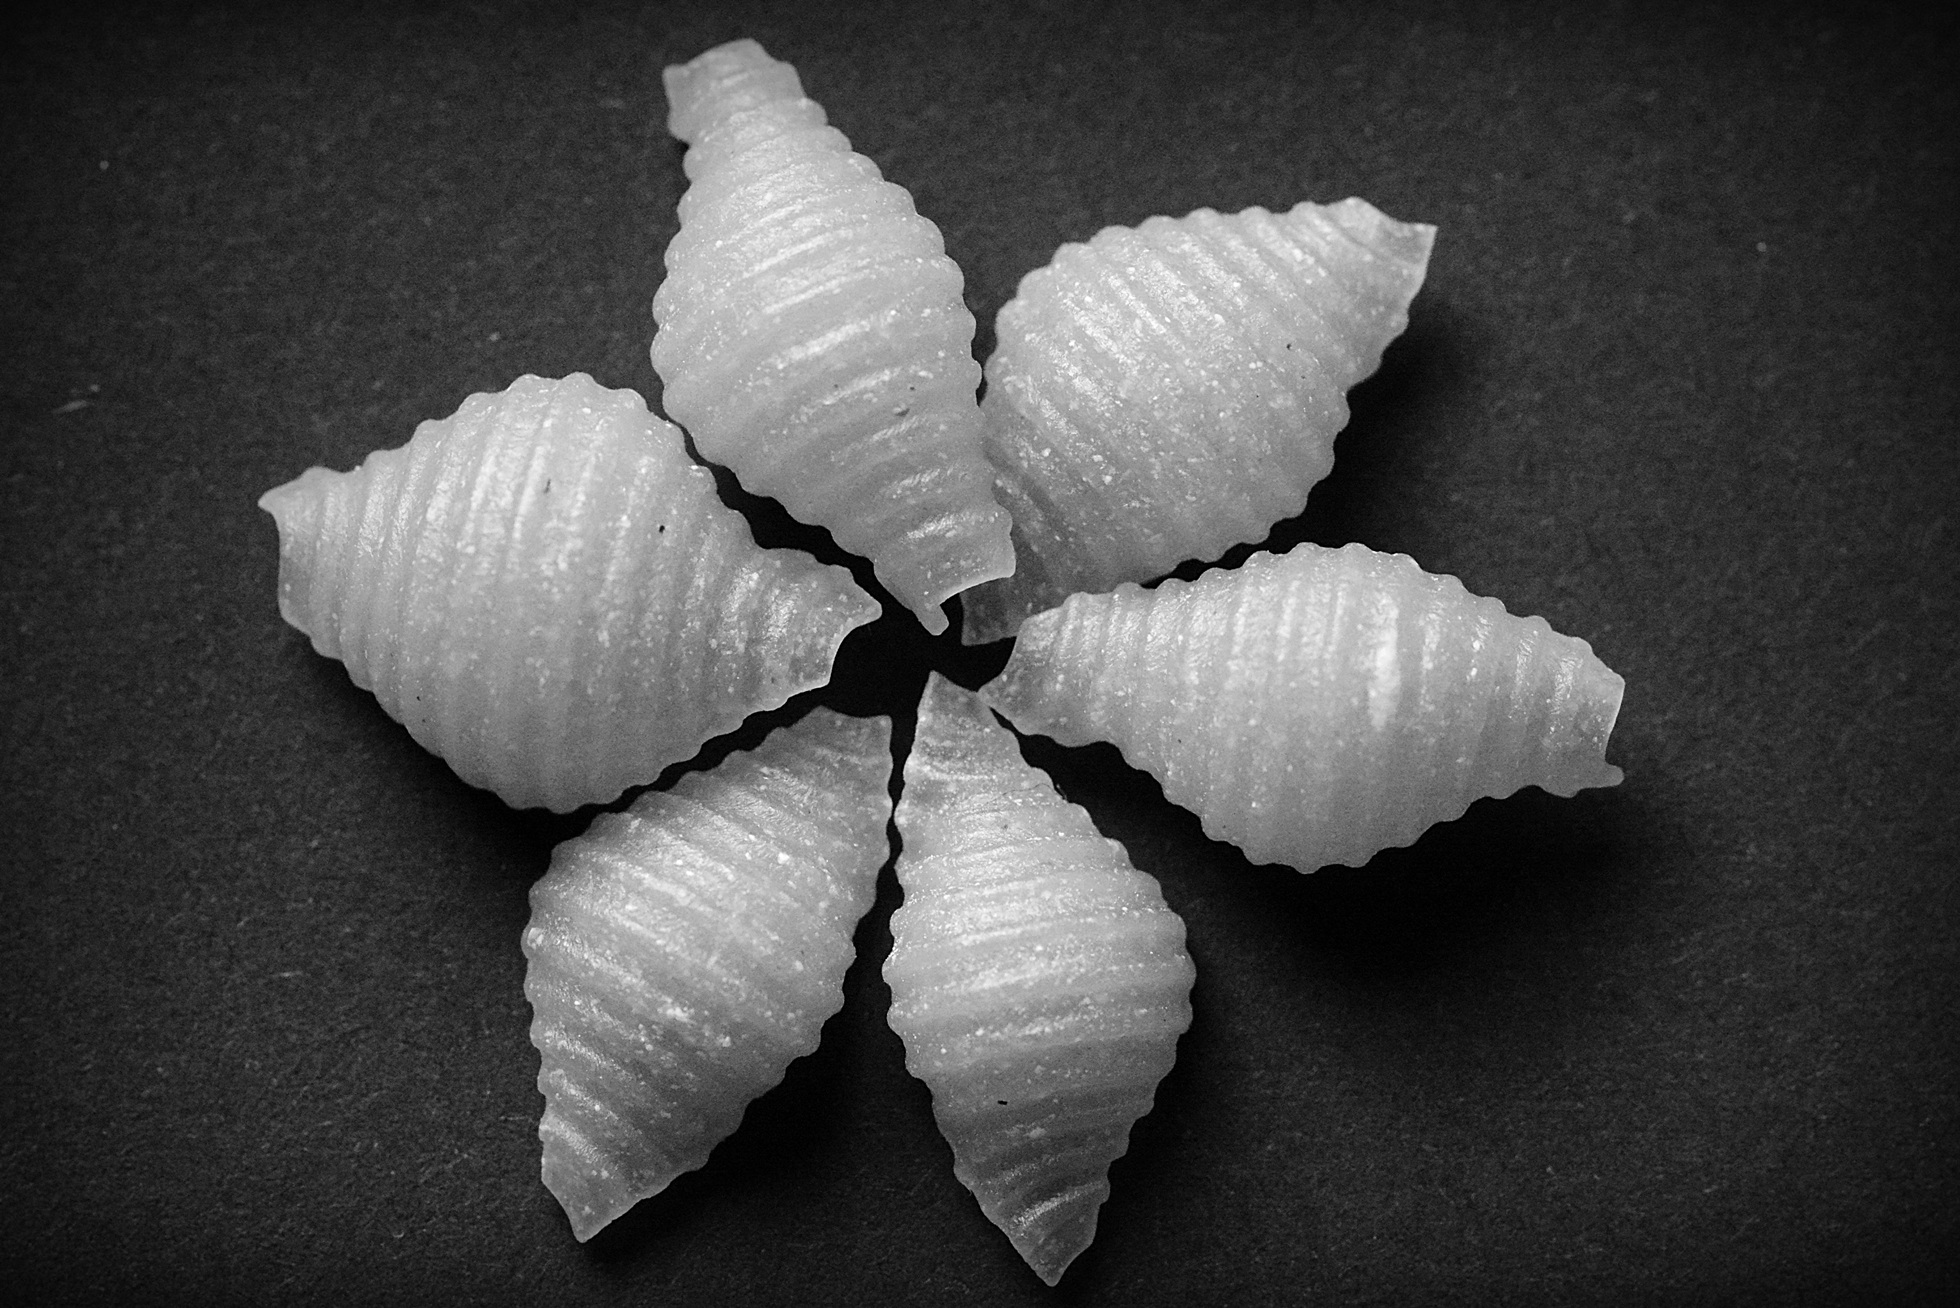
wing, black and white, plant, white, photography, leaf, flower, petal, pattern, food, black, monochrome, pasta, close up, symmetry, macro photography, gluten free, still life photography, monochrome photography